Chevrolet Camaro (third generation)

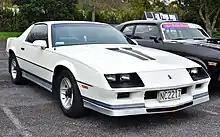
1984 Camaro Z28

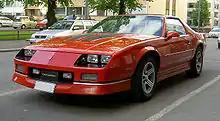
Camaro IROC-Z

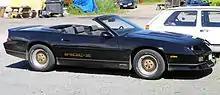
1988 Camaro IROC-Z convertible

The Z28 engines were changed for 1983: the LU5 Crossfire 305 V8 was rated at 175 hp and was supplemented in April 1983 by an all-new 5.0 L L69 4 bbl High-Output (HO) V8. This engine was only available with a manual transmission in 1983. Due to its late introduction, 3,223 L69 V8s were sold for the 1983 model year.